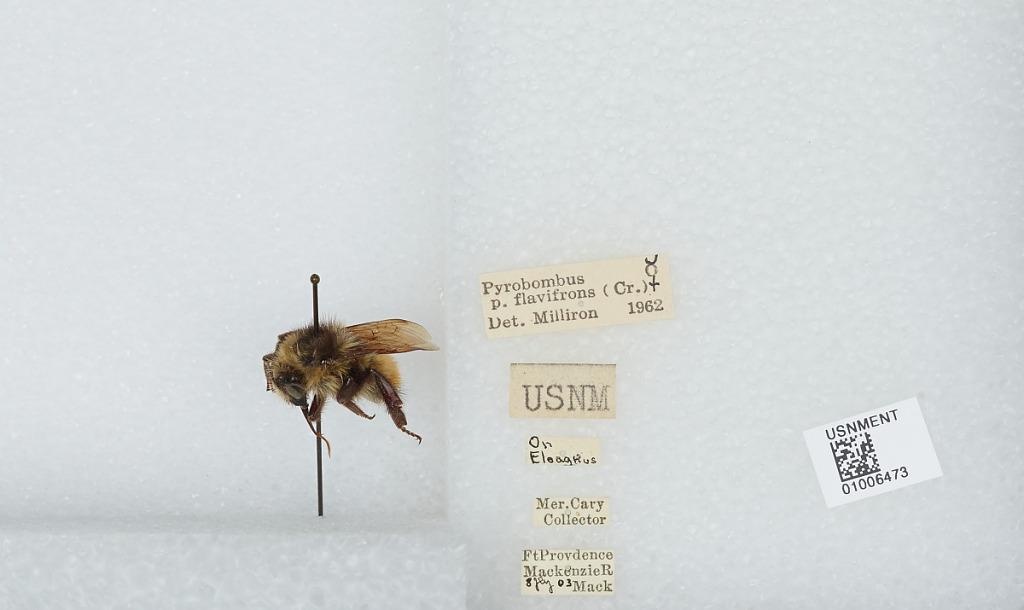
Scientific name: Bombus (Pyrobombus) flavifrons Cresson
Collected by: M. Cary
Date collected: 1903-7-8
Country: Canada
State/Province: Northwest Territories
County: Not Stated
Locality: Fort Providence, Mackenzie River.
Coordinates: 61.3547, -117.66
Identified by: Milliron